Halston

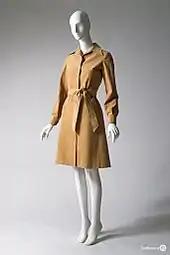
Halston Ultrasuede shirt dress, 1972

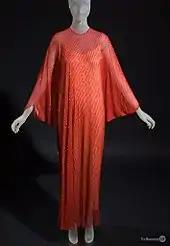
Halston beaded nylon evening caftan, 1977

Halston achieved great fame after designing the pillbox hat worn by Jacqueline Kennedy to her husband's presidential inauguration in 1961, and when he moved to designing women's wear, "Newsweek" dubbed him "the premier fashion designer of all America". When hats fell out of fashion, Halston moved on to designing clothing, made possible by Estelle Marsh, a millionaire from Amarillo, Texas. Marsh was his sole financial backer during this critical time of development. He opened his first boutique on Madison Avenue in 1968. The collection that year included a dark jade velvet wedding gown for advertising executive Mary Wells Lawrence. Lawrence was married to the CEO of Braniff International Airways, Harding Lawrence. She would be instrumental in bringing Halston to Braniff in 1976 to design Braniff's hostess, pilot, ticket agent, and ground personnel uniforms.